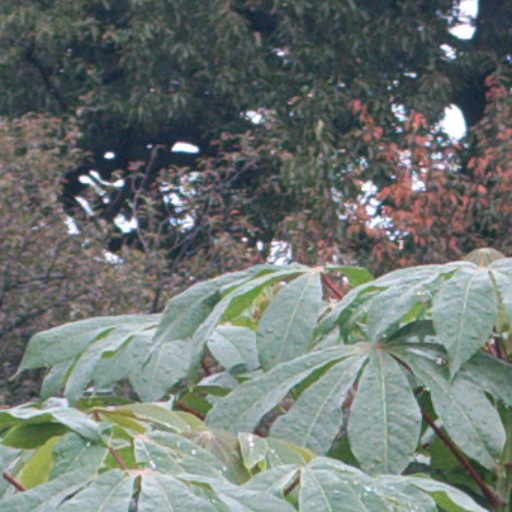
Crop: cassava